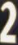
Number: 2